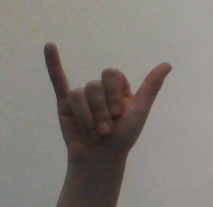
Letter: ya